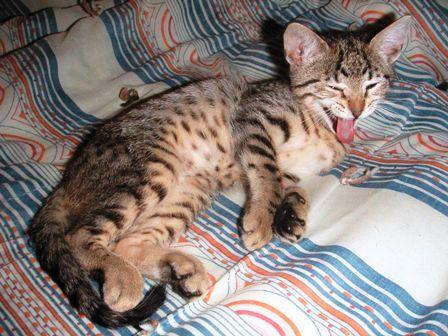
Breed: Egyptian Mau